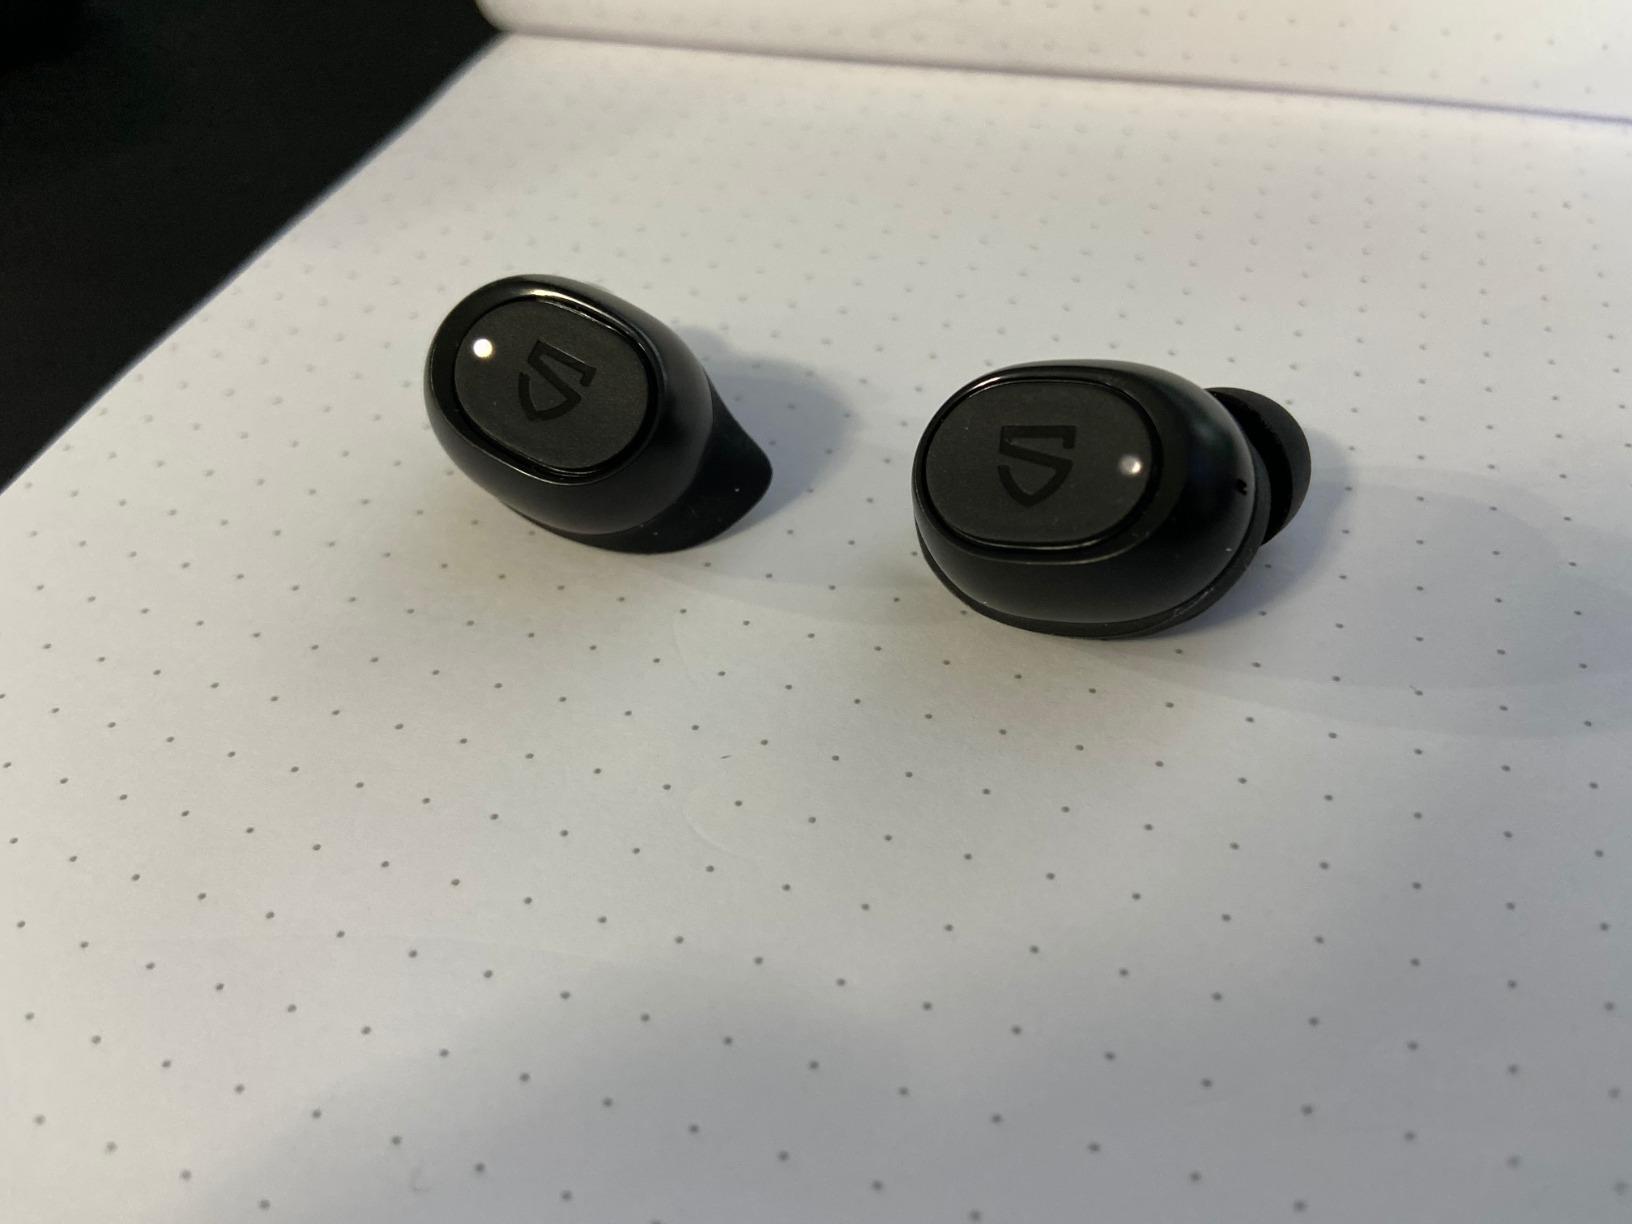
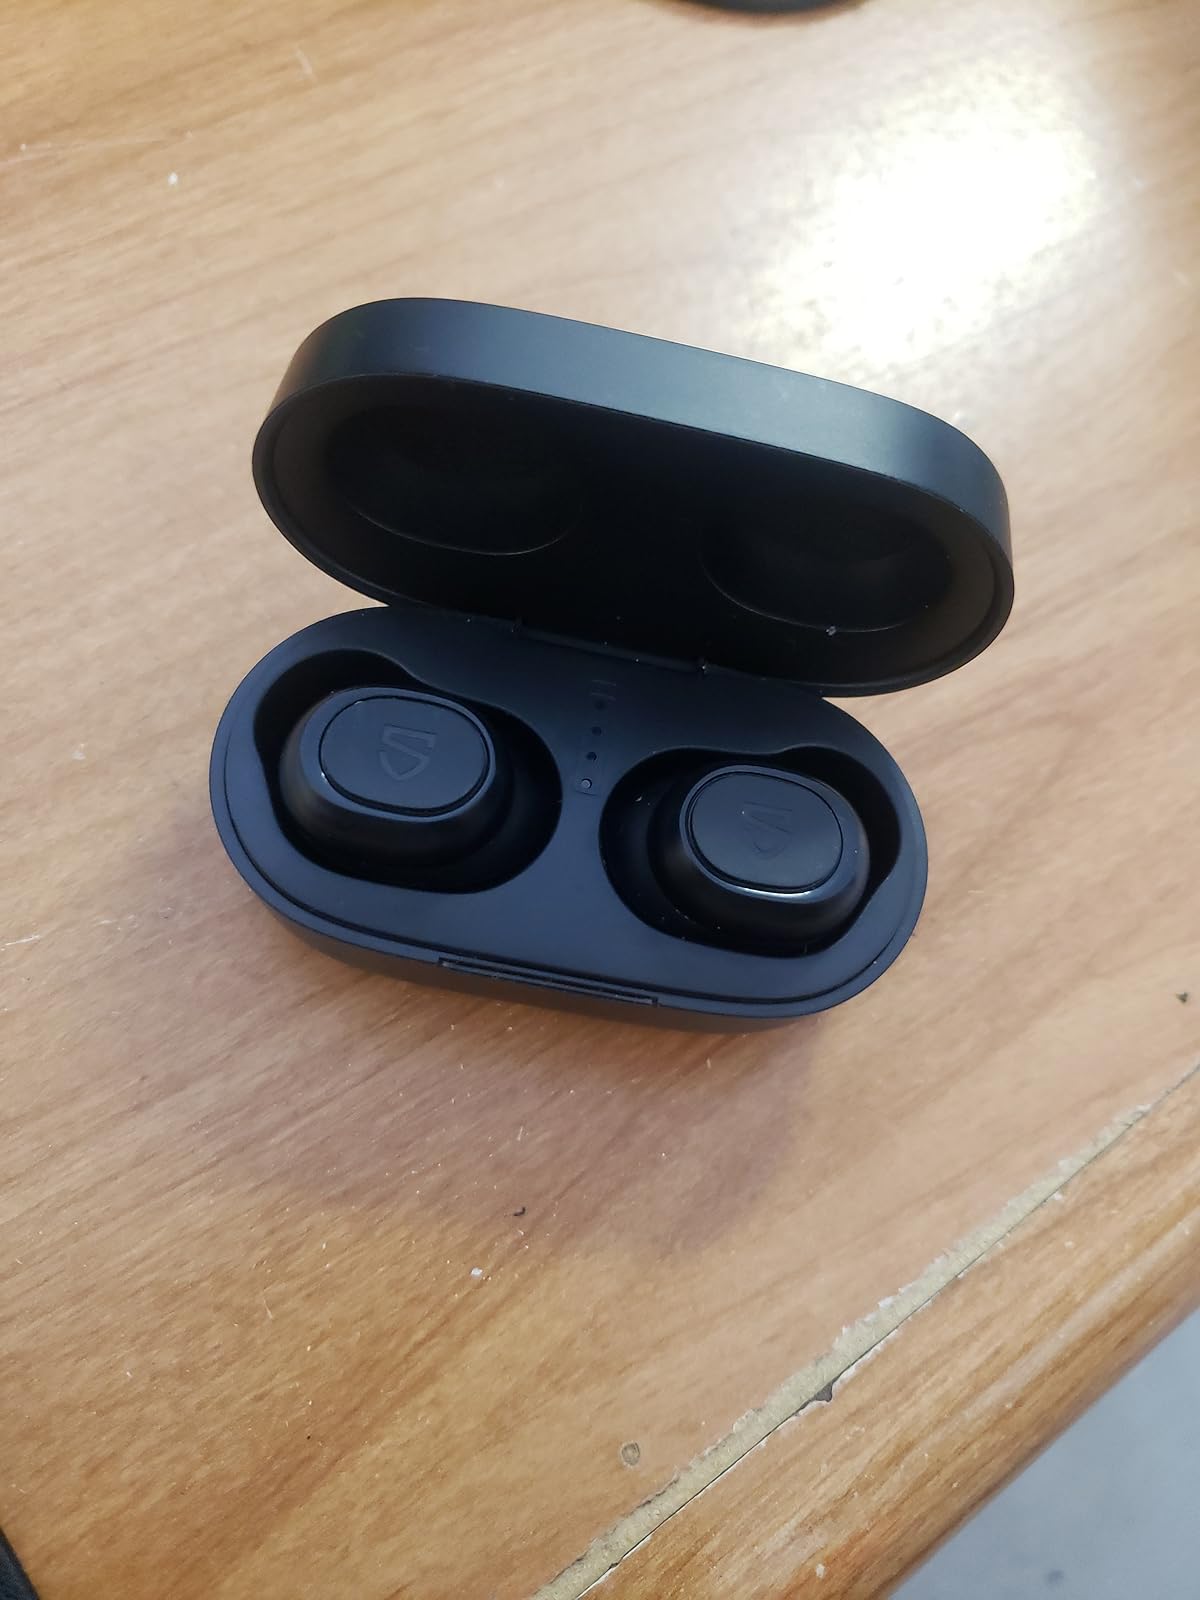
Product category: earbuds
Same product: yes